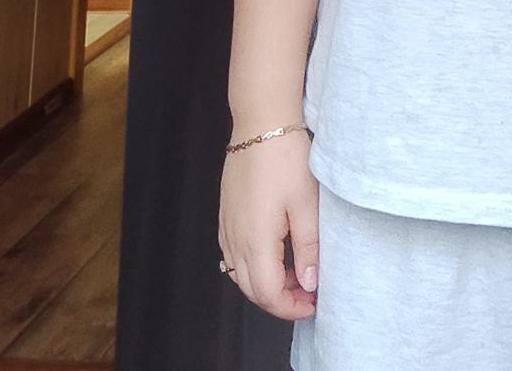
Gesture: no_gesture